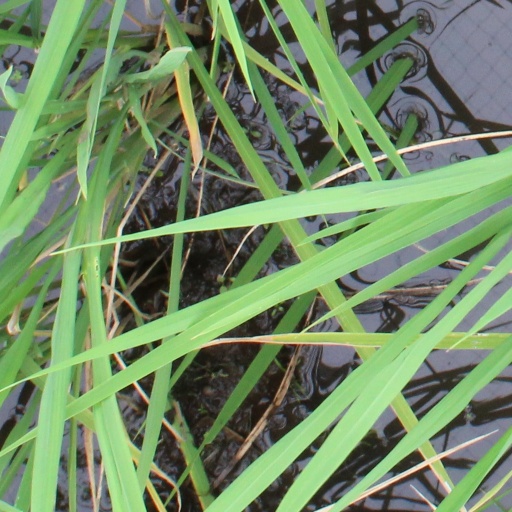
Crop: rice